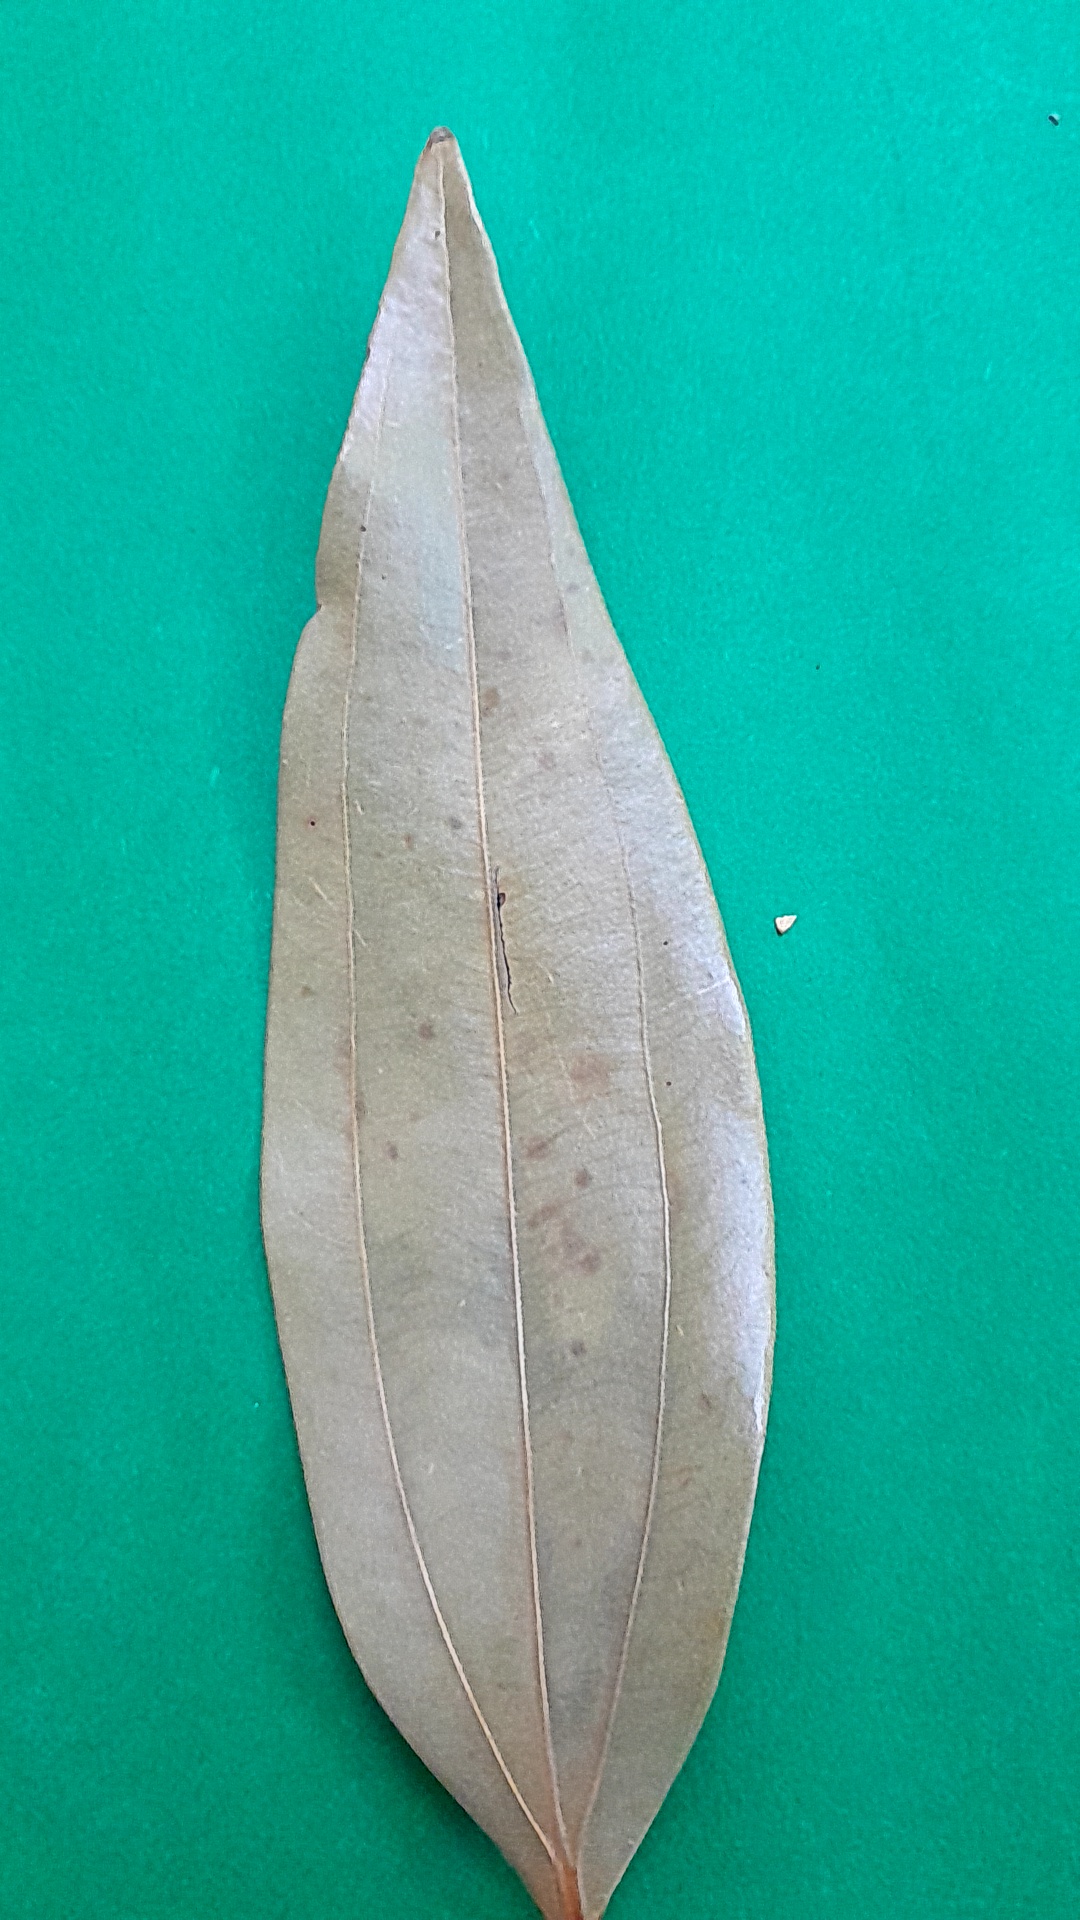
Label: Dry Leaf